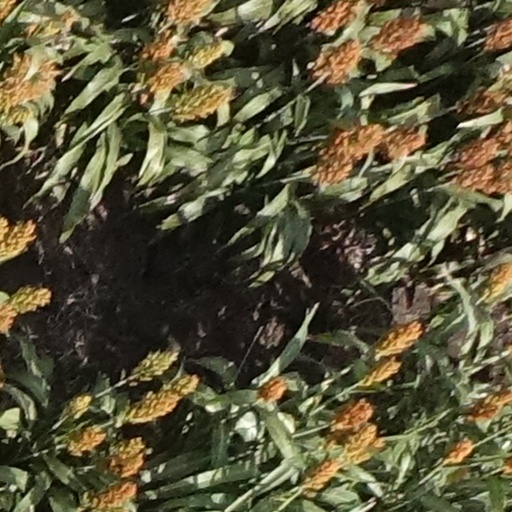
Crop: sorghum